Charles Edward Stuart

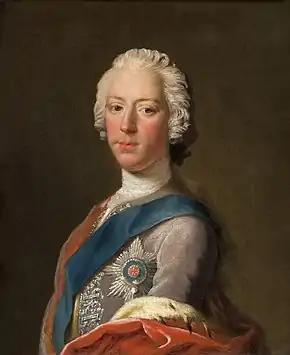
Portrait by Allan Ramsay, 1745

Charles Edward Louis John Sylvester Maria Casimir Stuart (31 December 1720 – 30 January 1788) was the elder son of James Francis Edward Stuart, making him the grandson of James VII and II, and the Stuart claimant to the thrones of England, Scotland, and Ireland from 1766 as Charles III. During his lifetime, he was also known as "the Young Pretender" and "the Young Chevalier"; in popular memory, he is known as Bonnie Prince Charlie.